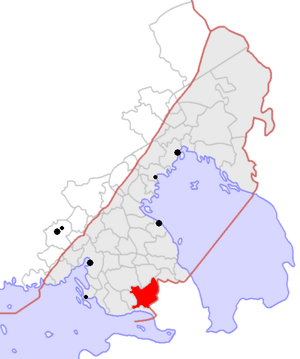
Pervomajskoje
Beliggenhed for Kivinebb kommune i den del af Vyborgs län, som blev afstået til Rusland i 1944.
Pervomajskoje er en by i Vyborg-distriktet i Leningrad oblast, i Rusland, på det Karelske næs. Befolkningstallet var i 2002 på 4.496.